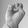
ASL letter: E